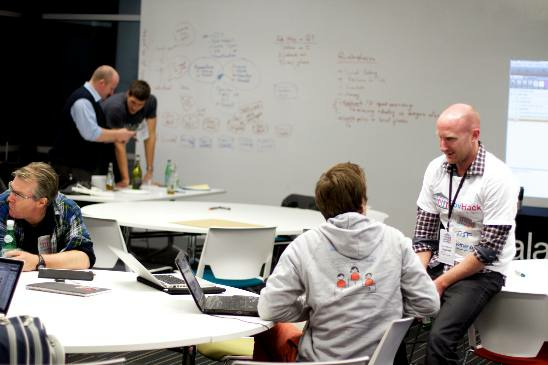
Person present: Yes